De Havilland Dragon

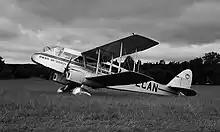
An Australian-built DH.84 Dragon at Woburn Tiger Moth Rally 2007

The Dragon proved very attractive as a short-haul low capacity airliner and was soon in service worldwide. From the 63rd aircraft late in 1933, the Dragon 2, with improvements including individually framed windows and faired undercarriage struts, was produced. Even though these changes were largely cosmetic the streamlining improved the aircraft's speed by about 5 mph (8 km/h), allowed 250 lb (113 kg) more payload to be carried and added 85 mi (137 km) of range.